Second Conference of the International Woman Suffrage Alliance

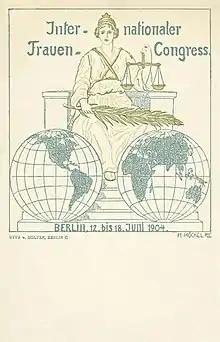
Postcard from the conference

Second Conference of the International Woman Suffrage Alliance was held in Berlin, Germany in June 1904. The main features of the second conference were the formation of "The International Woman Suffrage Alliance," and the adoption of the Declaration of Principles.